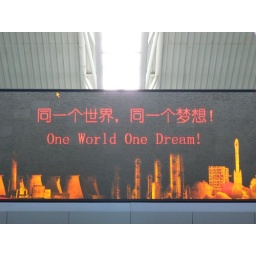
Large electronic sign a Beijing airport in arrival section. &amp;quot;one world - nuclear power plants and missles.&amp;quot;